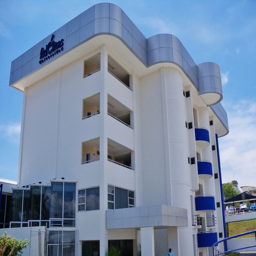
this is the building with all of the main offices , and also where we have class .